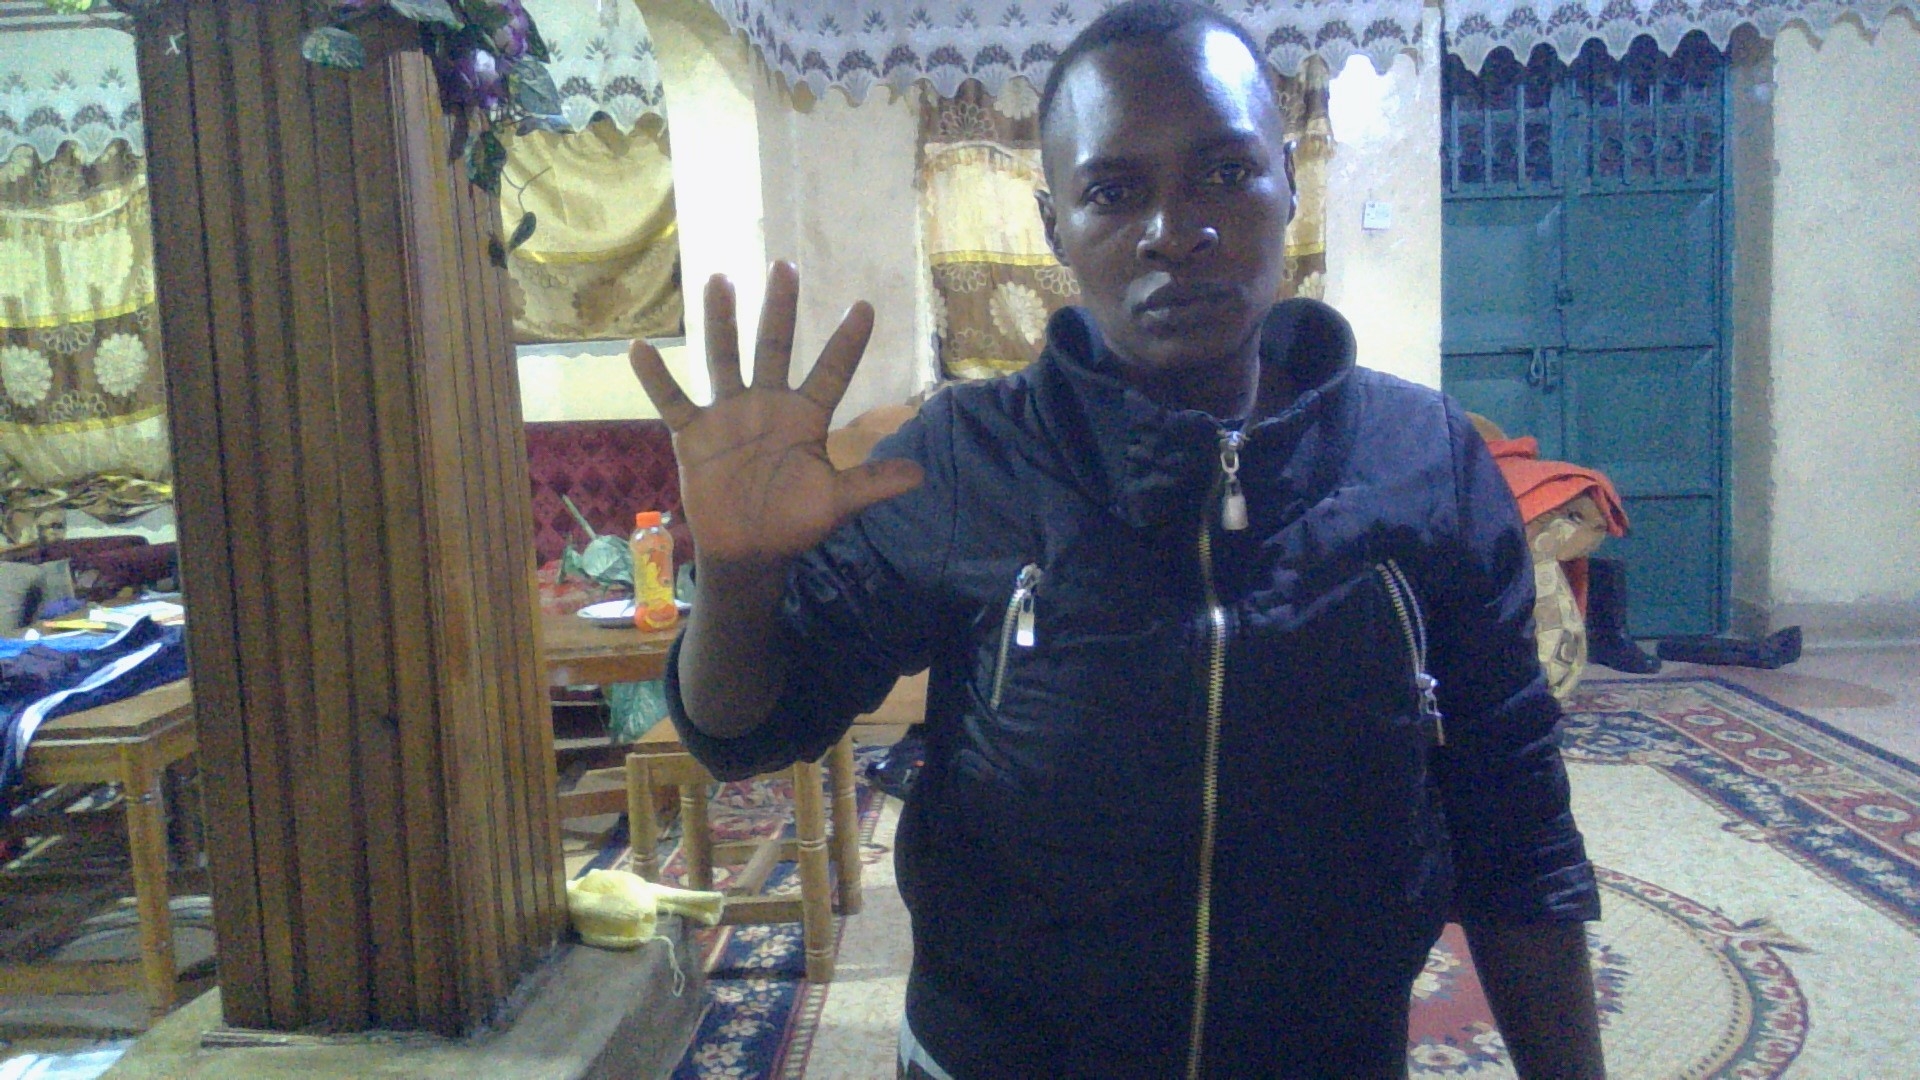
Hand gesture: palm